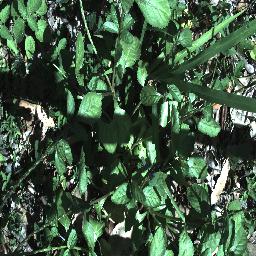
Label: snake_weed